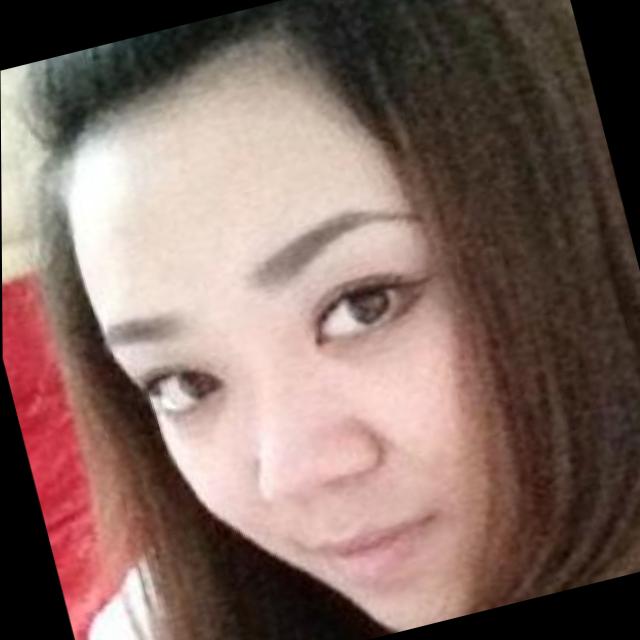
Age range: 21-44